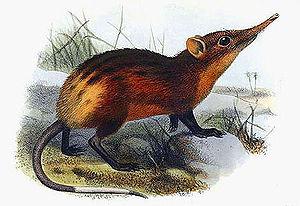
Rhynchocyon est un genre de petits mammifères de la famille des Macroscelididae. Il fait partie de la liste des 100 espèces les plus menacées au monde établie par l'UICN en 2012.
Nommé aussi : Rat à trompe à croupe dorée, musaraigne-éléphant à croupe dorée